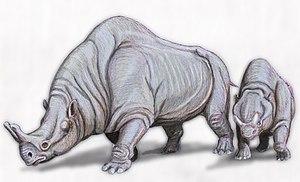
Megacerops est un genre d'ongulé périssodactyle de la famille des Brontotheriidae, un groupe d'herbivores ressemblant à des rhinocéros et proches des chevaux. Il a vécu en Amérique du Nord à la fin de l'Éocène.